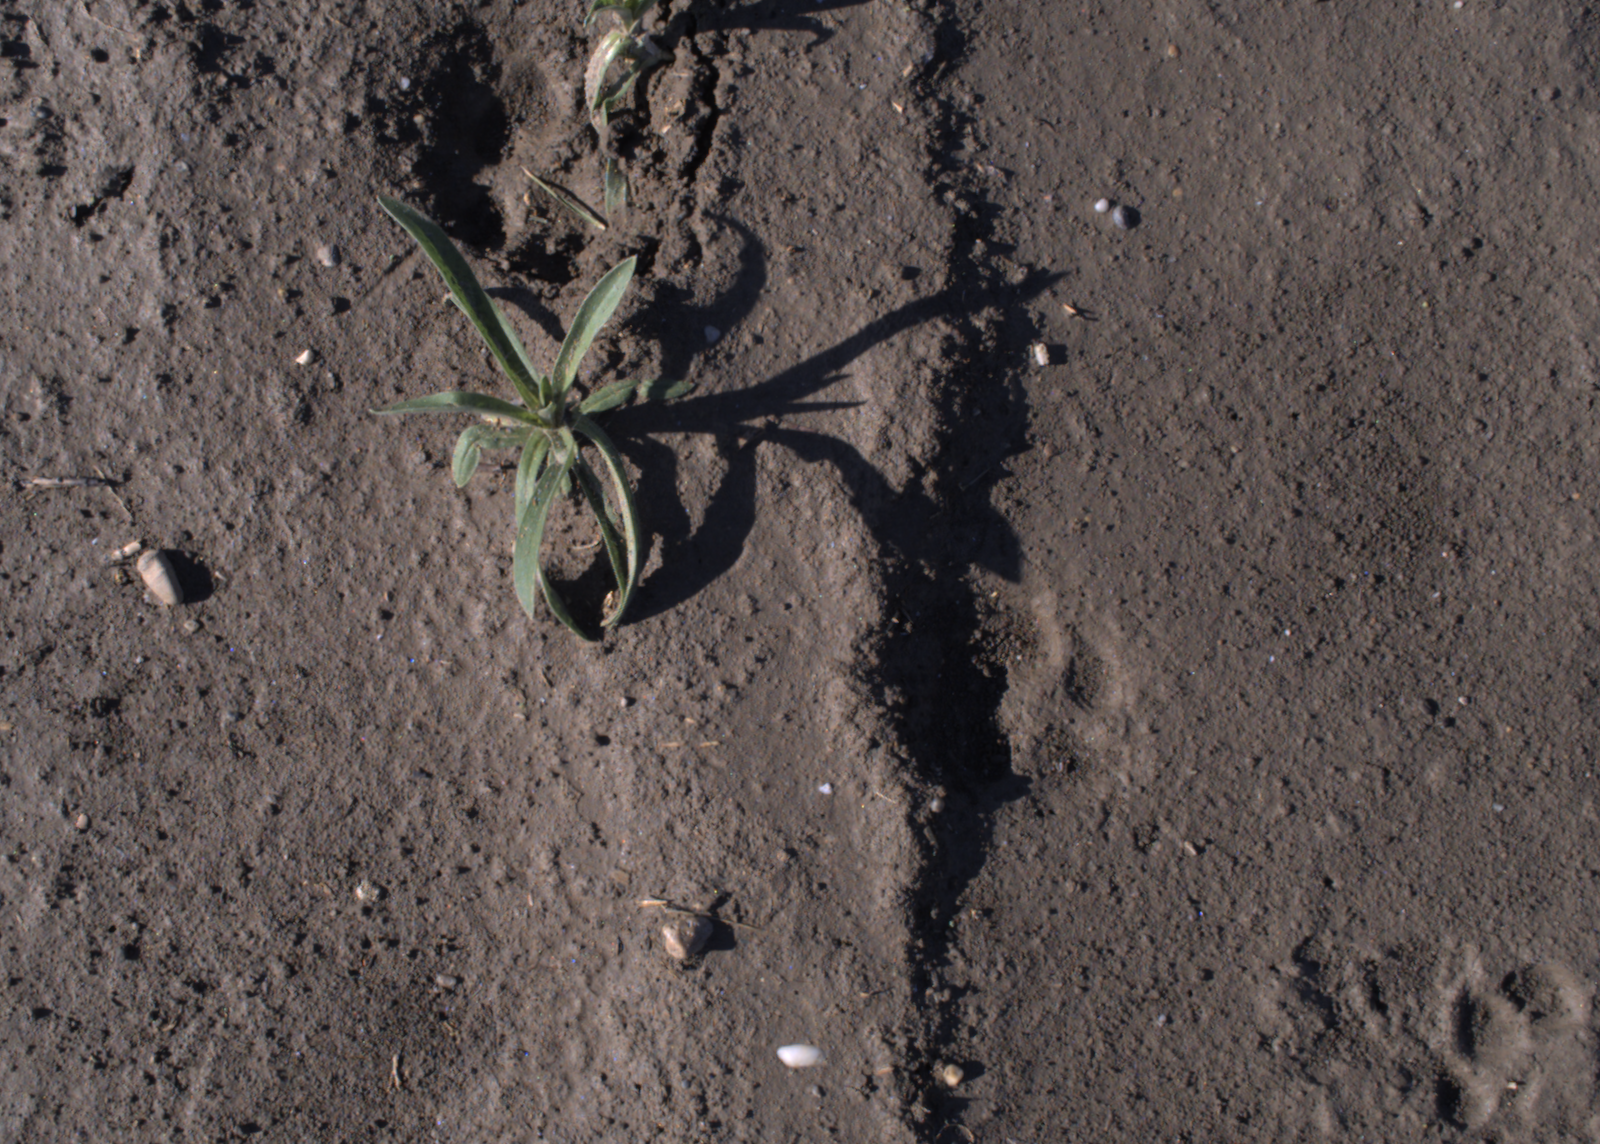
Capture date: 02.09.2020 09:24:49
Weather: sunny
Wind: medium
Seeding date: 21.07.2020
Plant canopy height (mm): 910